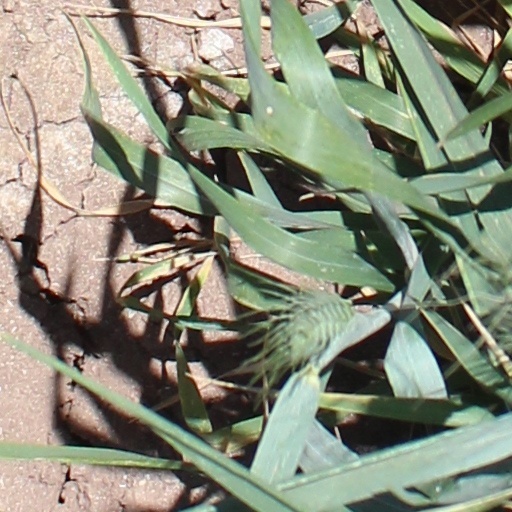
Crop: wheat